Gallipoli campaign

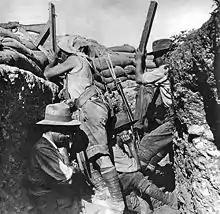
Australian light horseman using a periscope rifle

On the afternoon of 27 April, the 19th Division, reinforced by six battalions from the 5th Division, counter-attacked the six Entente brigades at Anzac. With the support of naval gunfire, the Allies held back the Ottomans throughout the night. The following day the British were joined by French troops transferred from Kum Kale on the Asiatic shore to the right of the line near 'S' Beach at Morto Bay. On 28 April, the Allies fought the First Battle of Krithia to capture the village. Hunter-Weston made a plan which proved overly complex and was poorly communicated to the commanders in the field. The troops of the 29th Division were still exhausted and unnerved by the battles for the beaches and for Seddülbahir village, which was captured after much fighting on 26 April. The Ottoman defenders stopped the Entente advance halfway between the Helles headland and Krithia around having inflicted